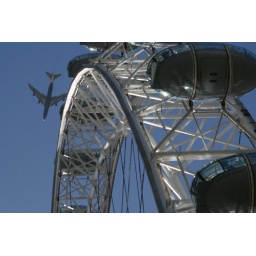
BA 747 flying over BA London Eye, on a wonderful clear day.